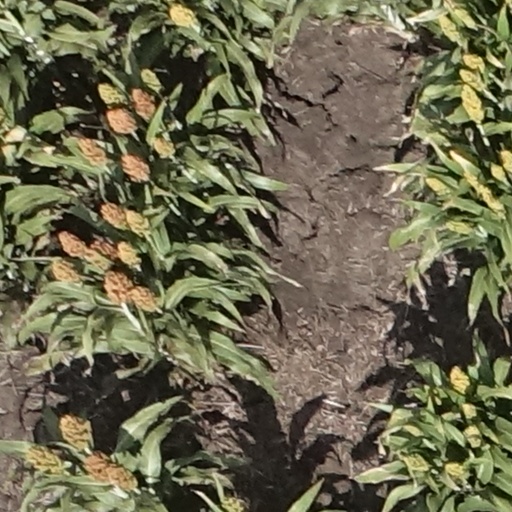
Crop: sorghum